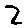
Label: 2